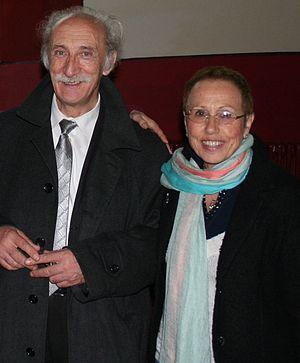
Nicola Samale est un compositeur, chef d'orchestre et musicologue italien, né le 14 septembre 1941 à Castelnuovo d'Istria, en Italie.
Edda Dell'Orso, née Edda Sabatini le 16 février 1935 à Gênes en Ligurie, est une chanteuse soprano italienne.